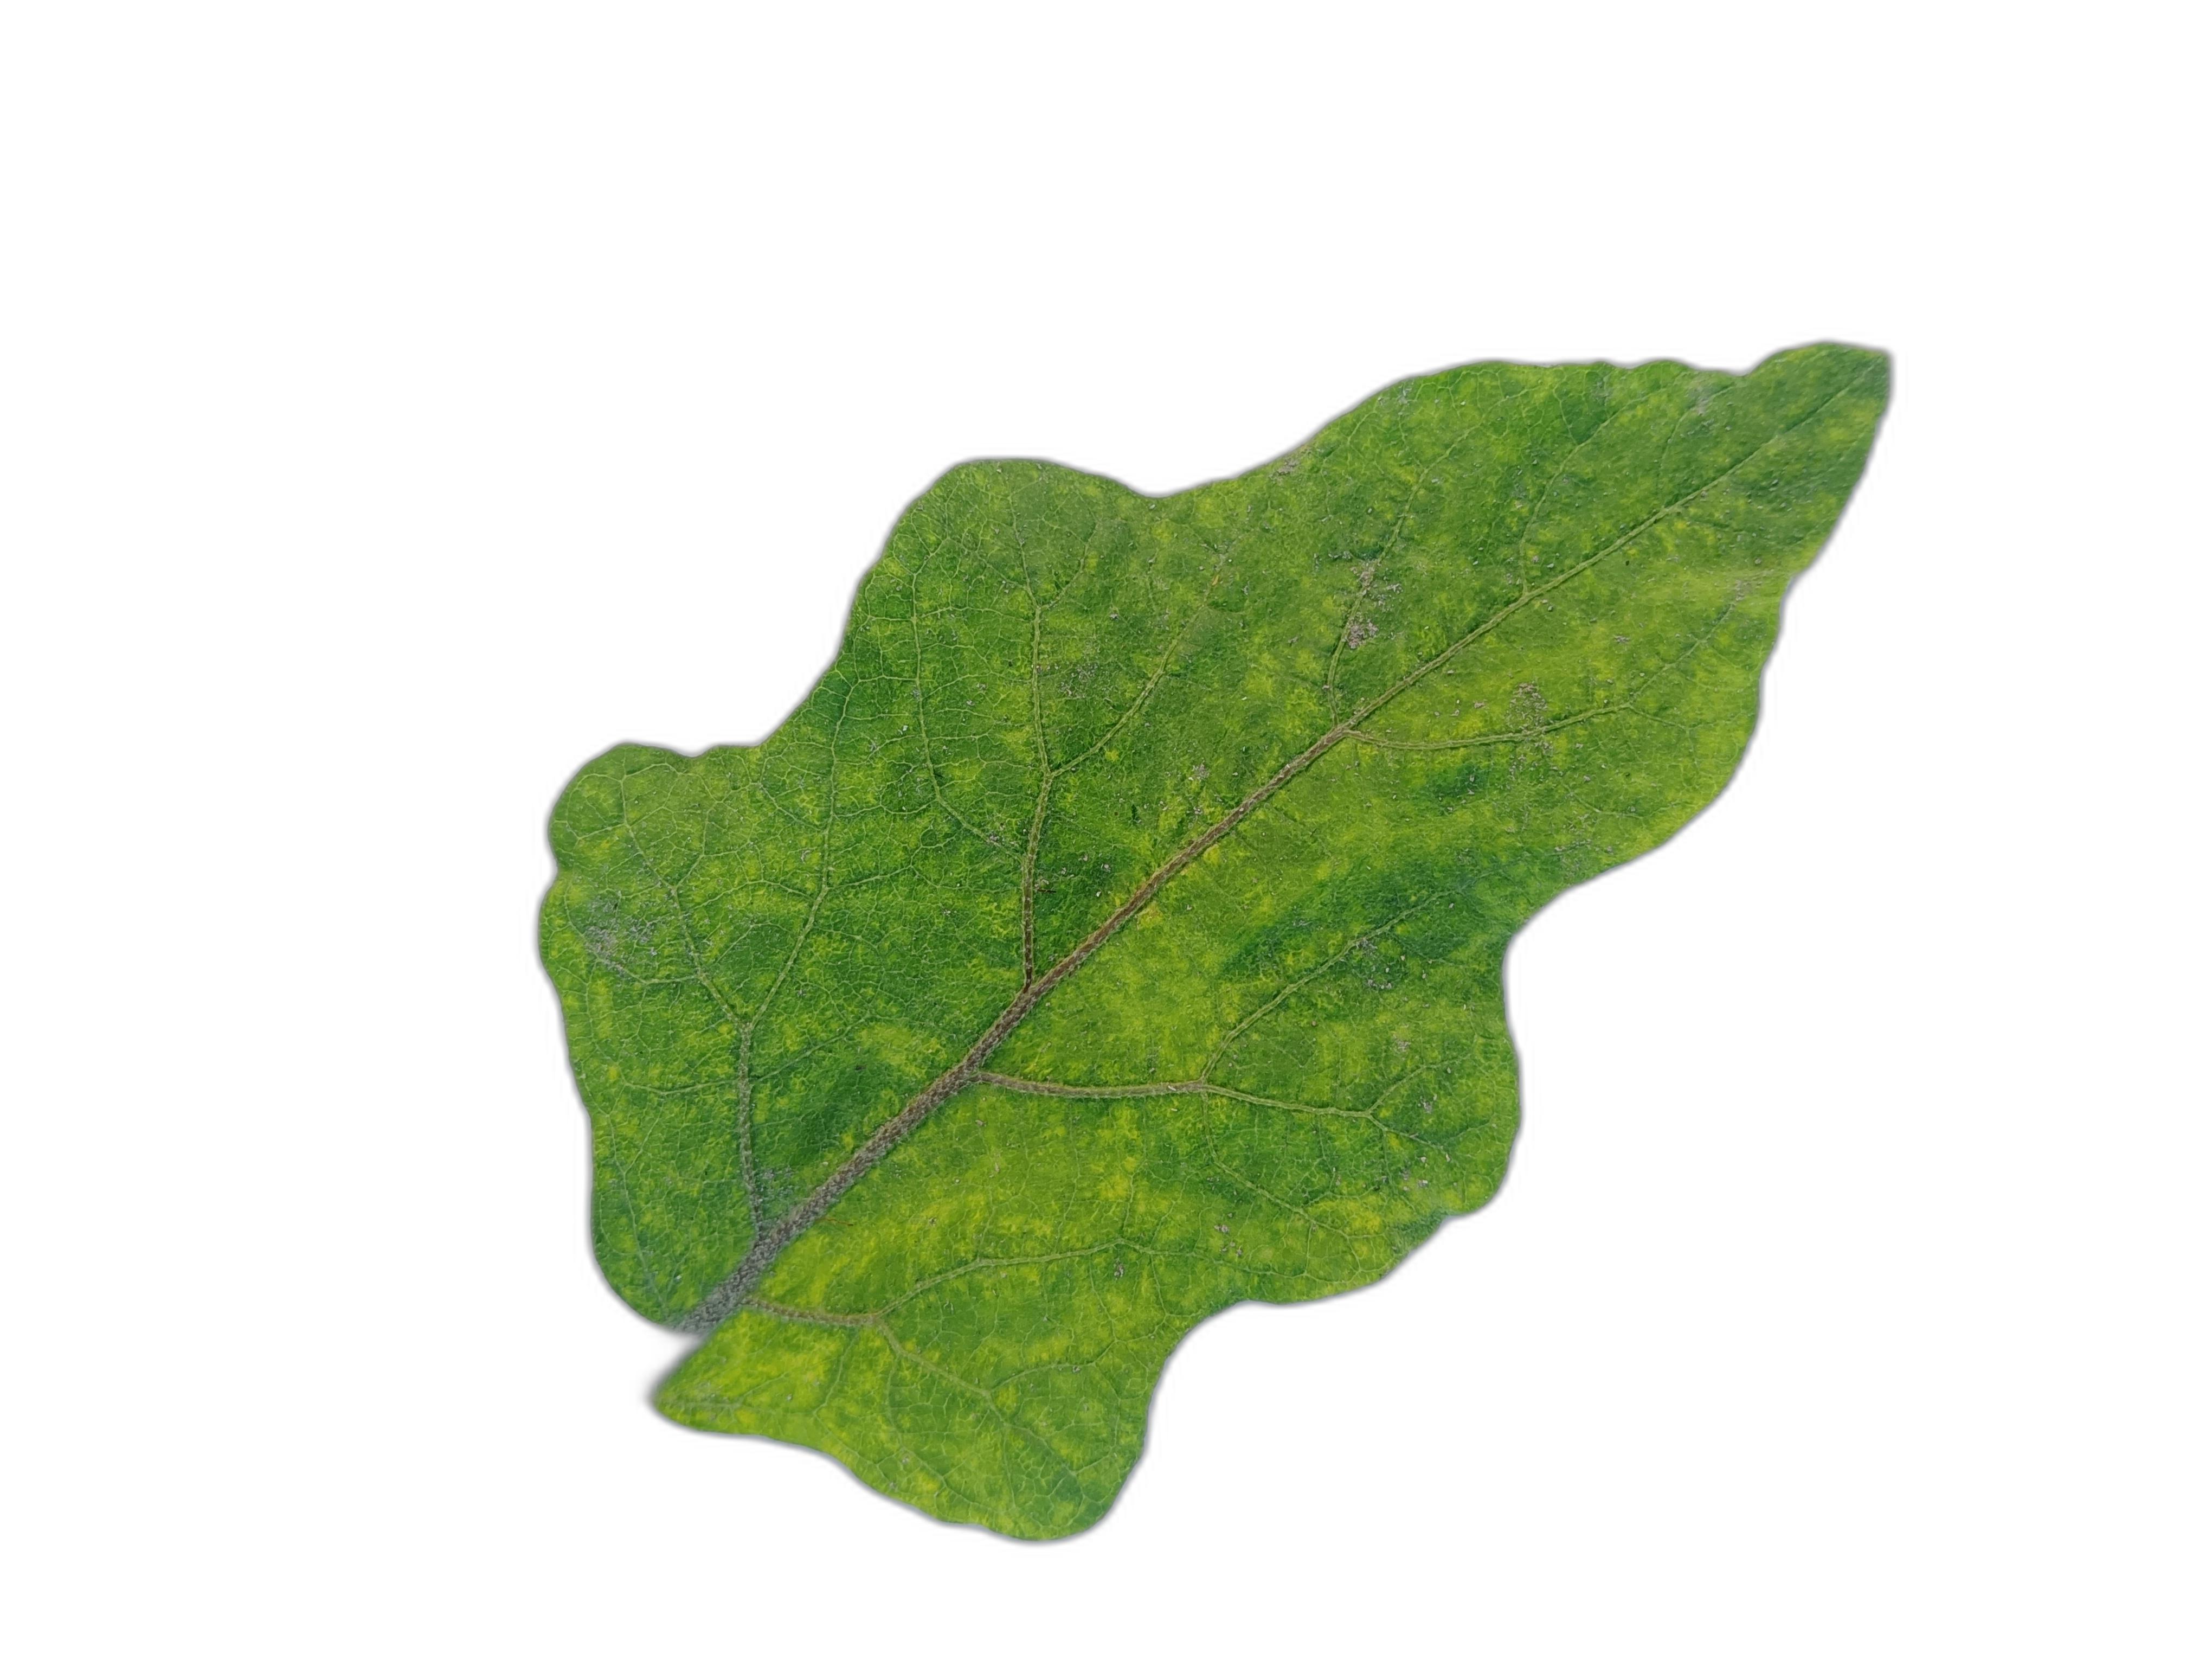
Label: Mosaic Virus Disease